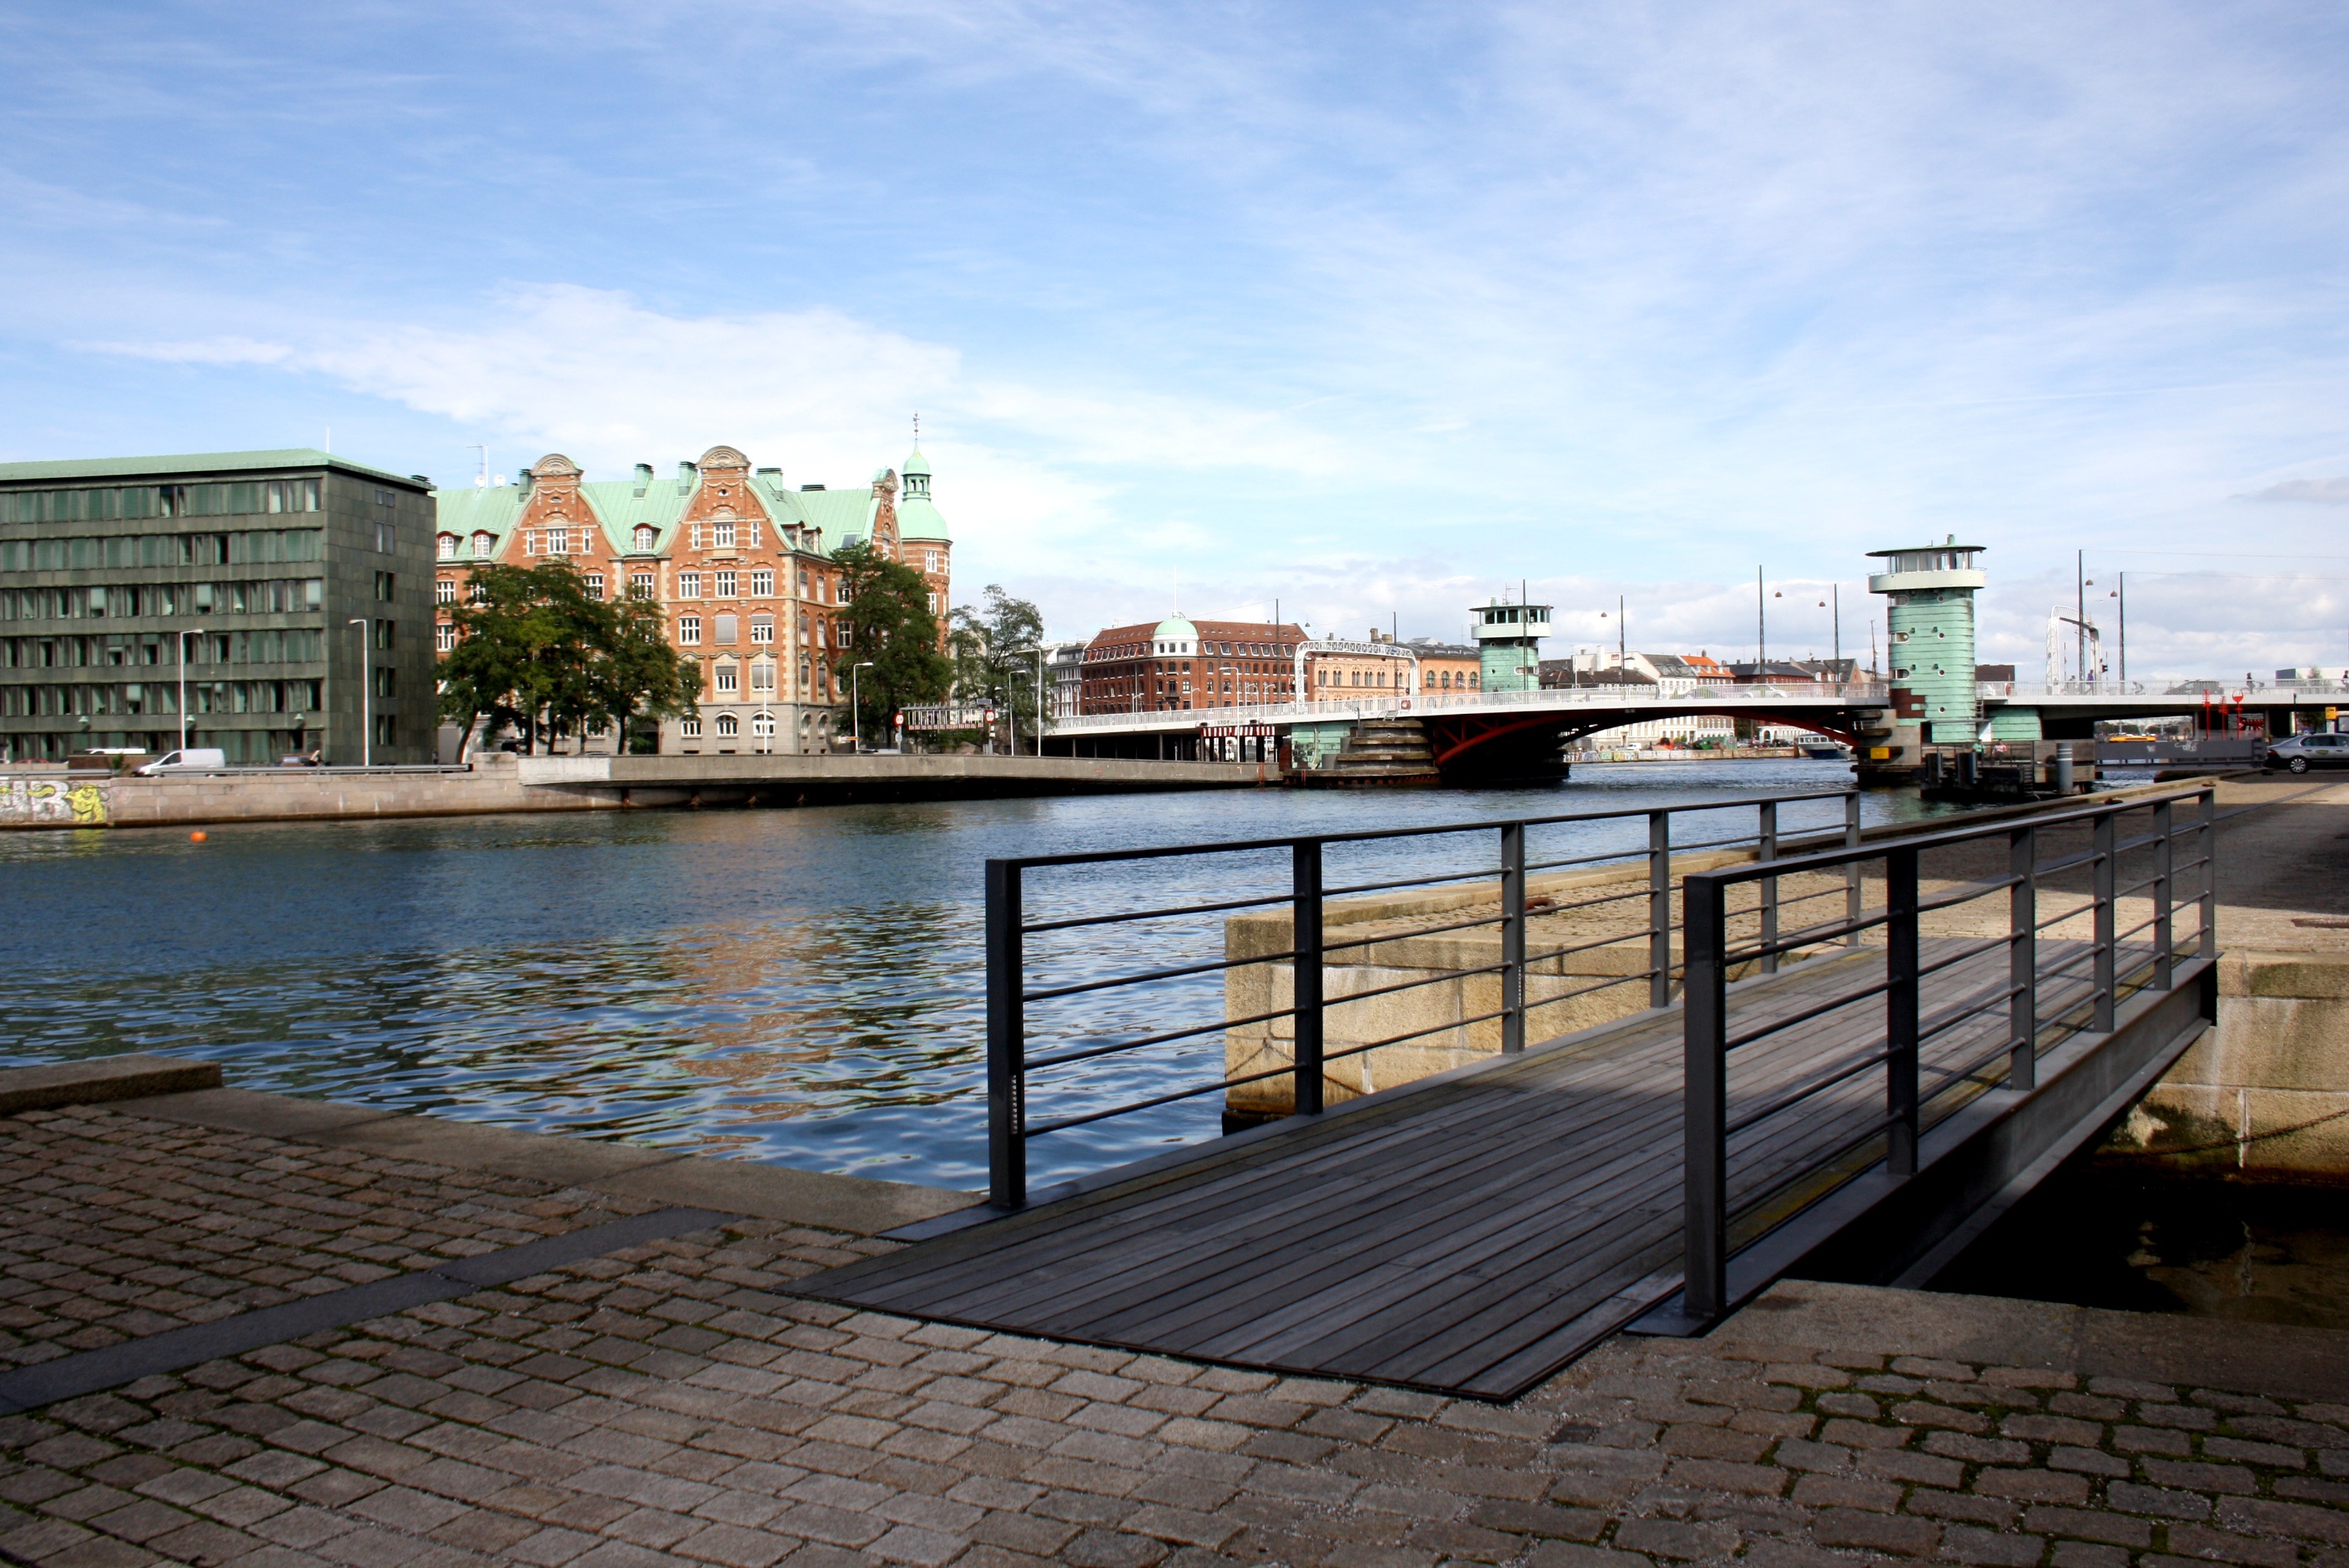
sea, water, dock, architecture, sky, bridge, skyline, roof, building, city, river, canal, walkway, travel, marina, apartment, waterway, denmark, copenhagen, channel, scandinavia, cities, condominium, real estate, residential area